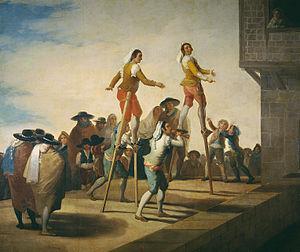
Francisco José de Goya y Lucientes, dit Francisco de Goya, né le 30 mars 1746 à Fuendetodos, près de Saragosse, et mort le 16 avril 1828 à Bordeaux, en France, est un peintre et graveur espagnol. Son œuvre inclut des peintures de chevalet, des peintures murales, des gravures et des dessins. Il introduisit plusieurs ruptures stylistiques qui initièrent le romantisme et annoncèrent le début de la peinture contemporaine. L’art goyesque est considéré comme précurseur des avant-gardes picturales du XXᵉ siècle.